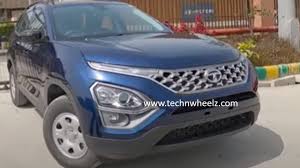
Label: noambulance